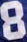
Number: 8